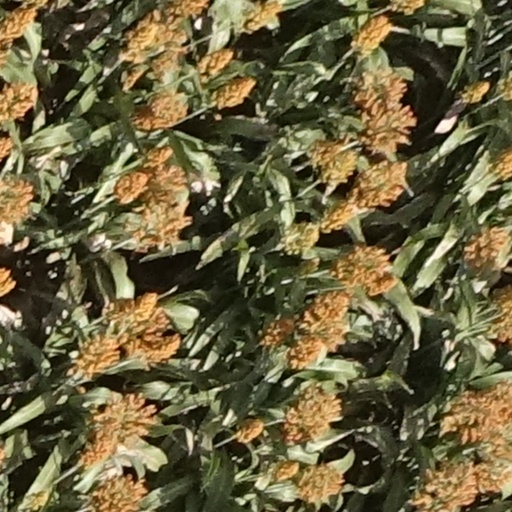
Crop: sorghum